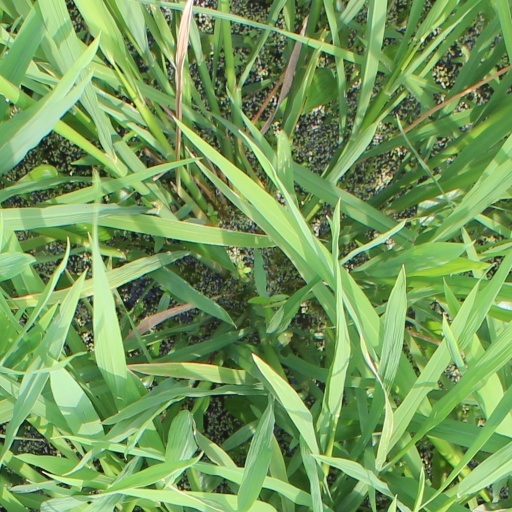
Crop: rice